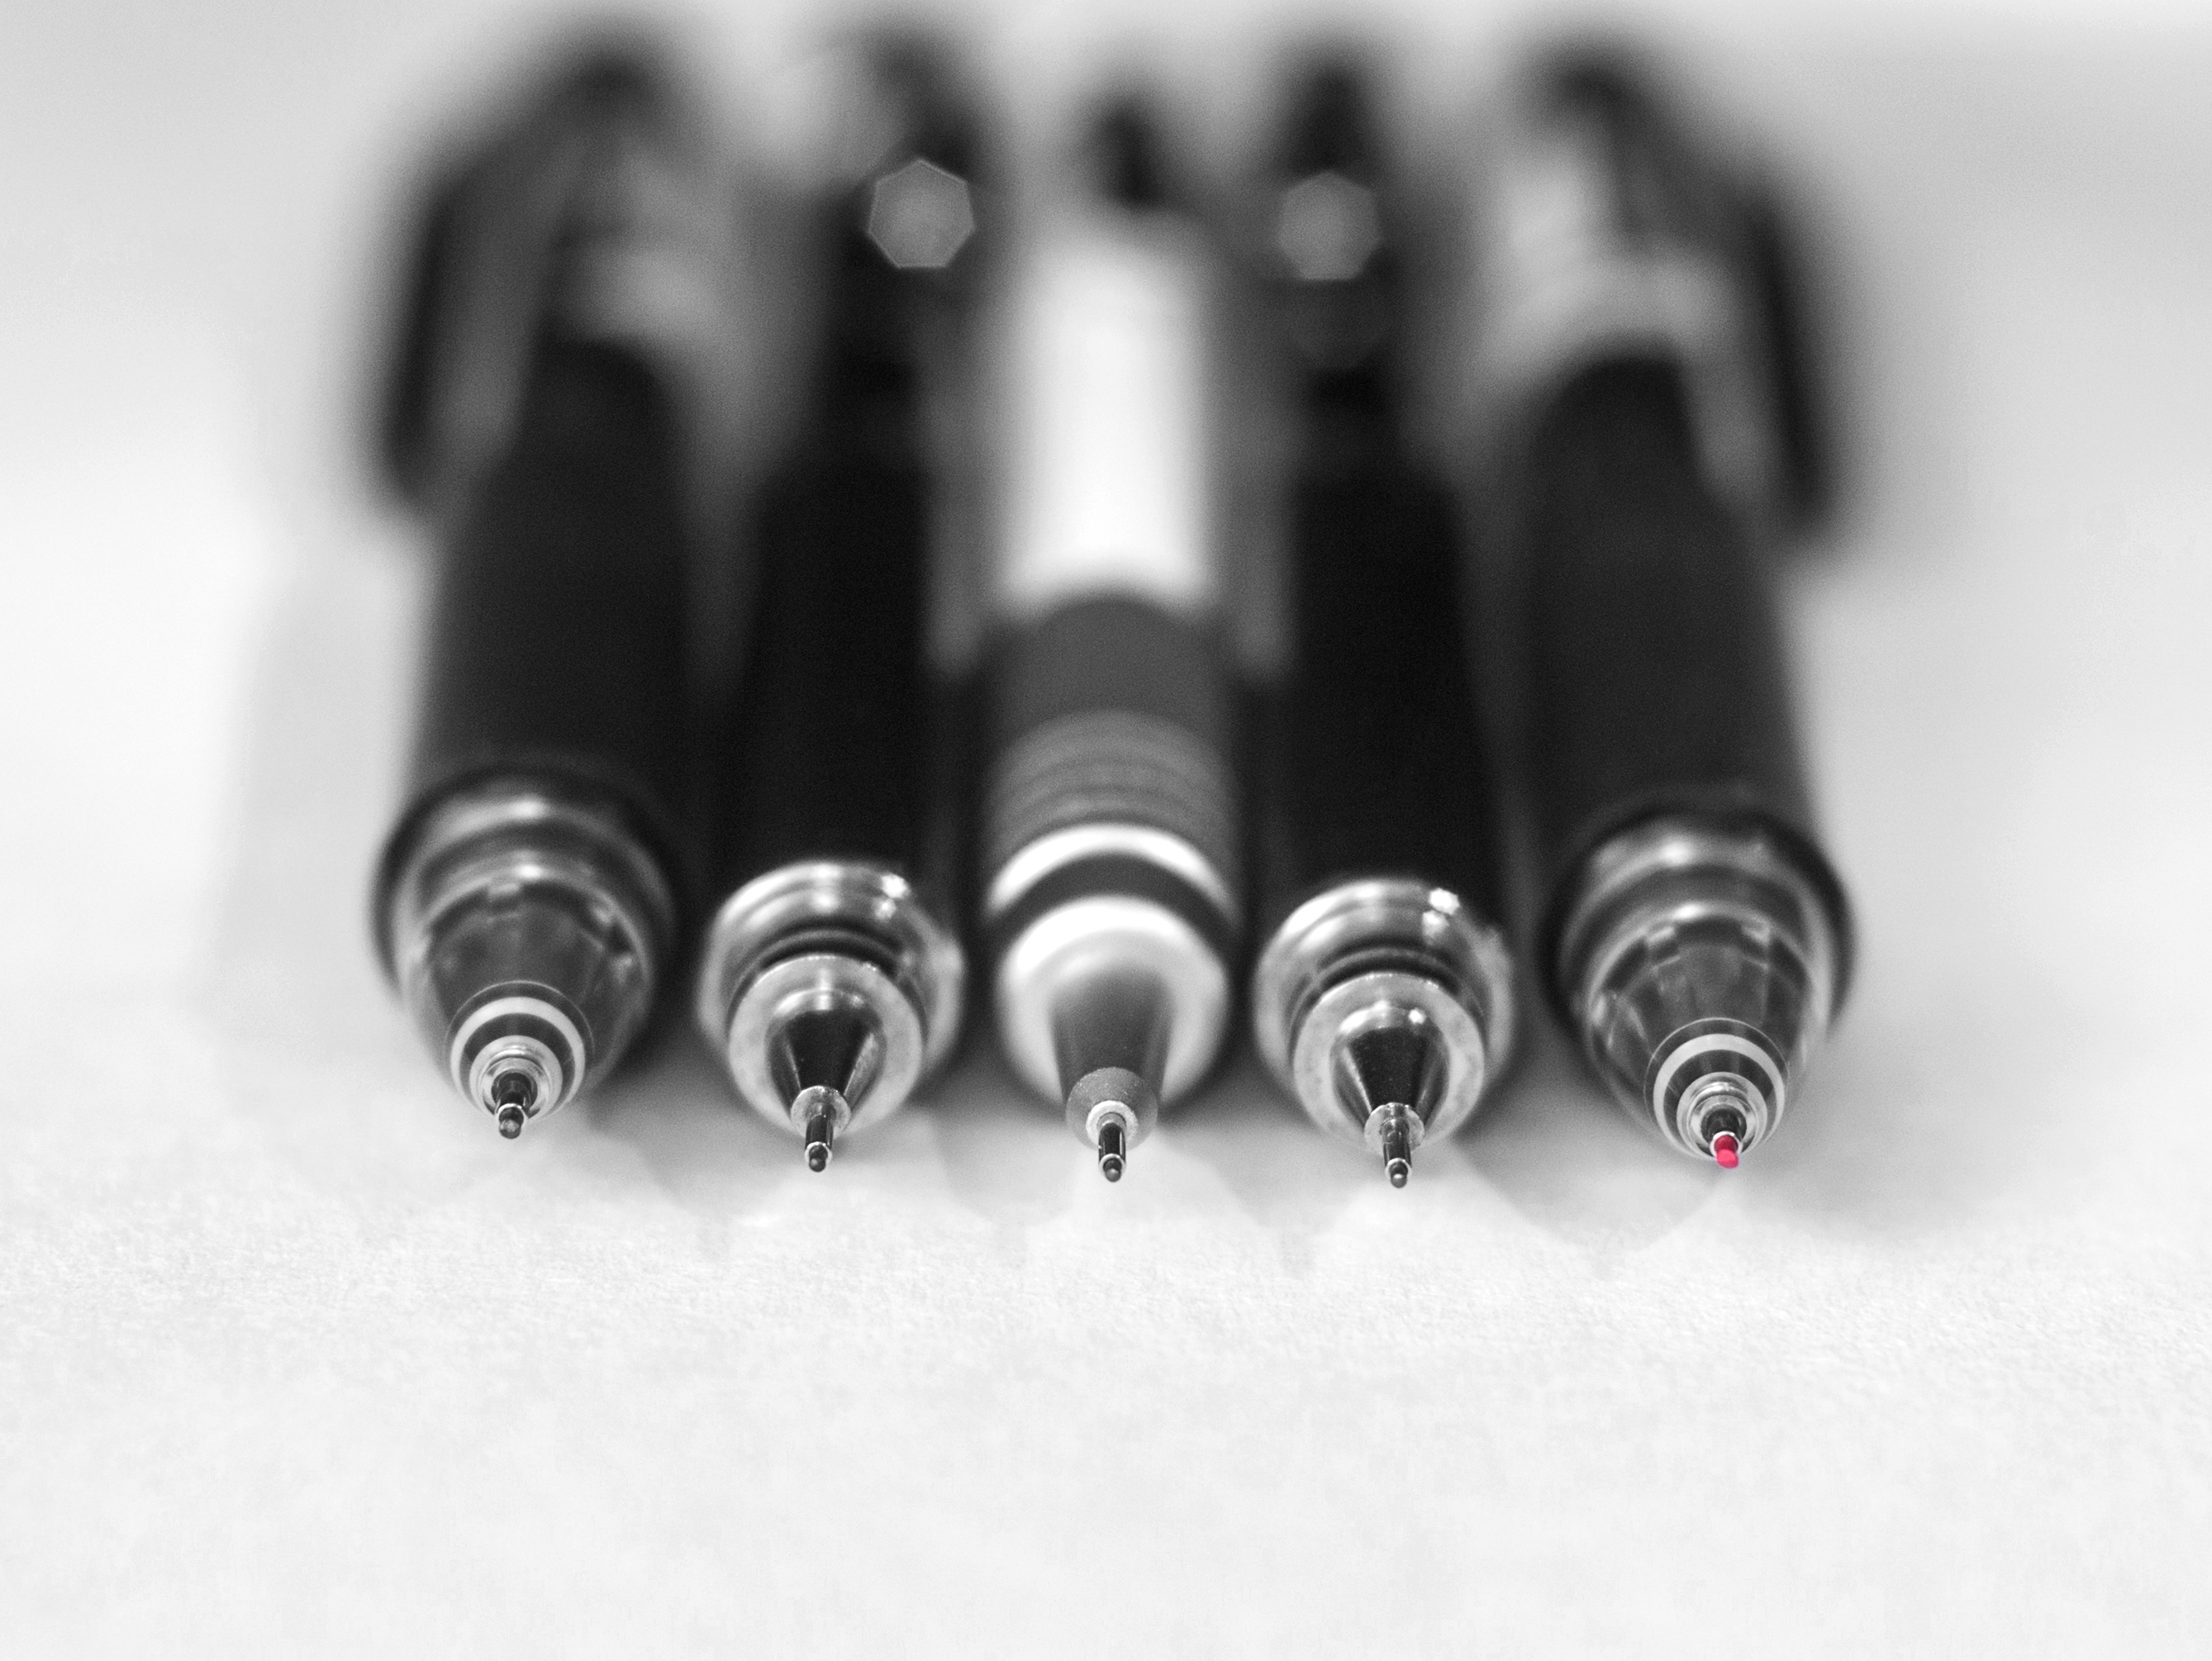
gun accessory